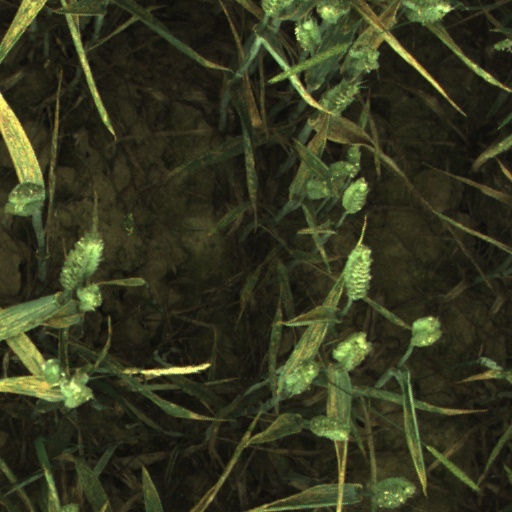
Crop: wheat